Ecotourism in the United States

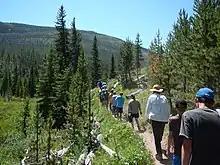
Tourists hiking in Scapegoat Wilderness, Montana

Ecotourism in the United States is commonly practiced in protected areas such as national parks and nature reserves. The principles and behaviors of ecotourism are slowly becoming more widespread in the United States; for example, hotels in some regions strive to be more sustainable.